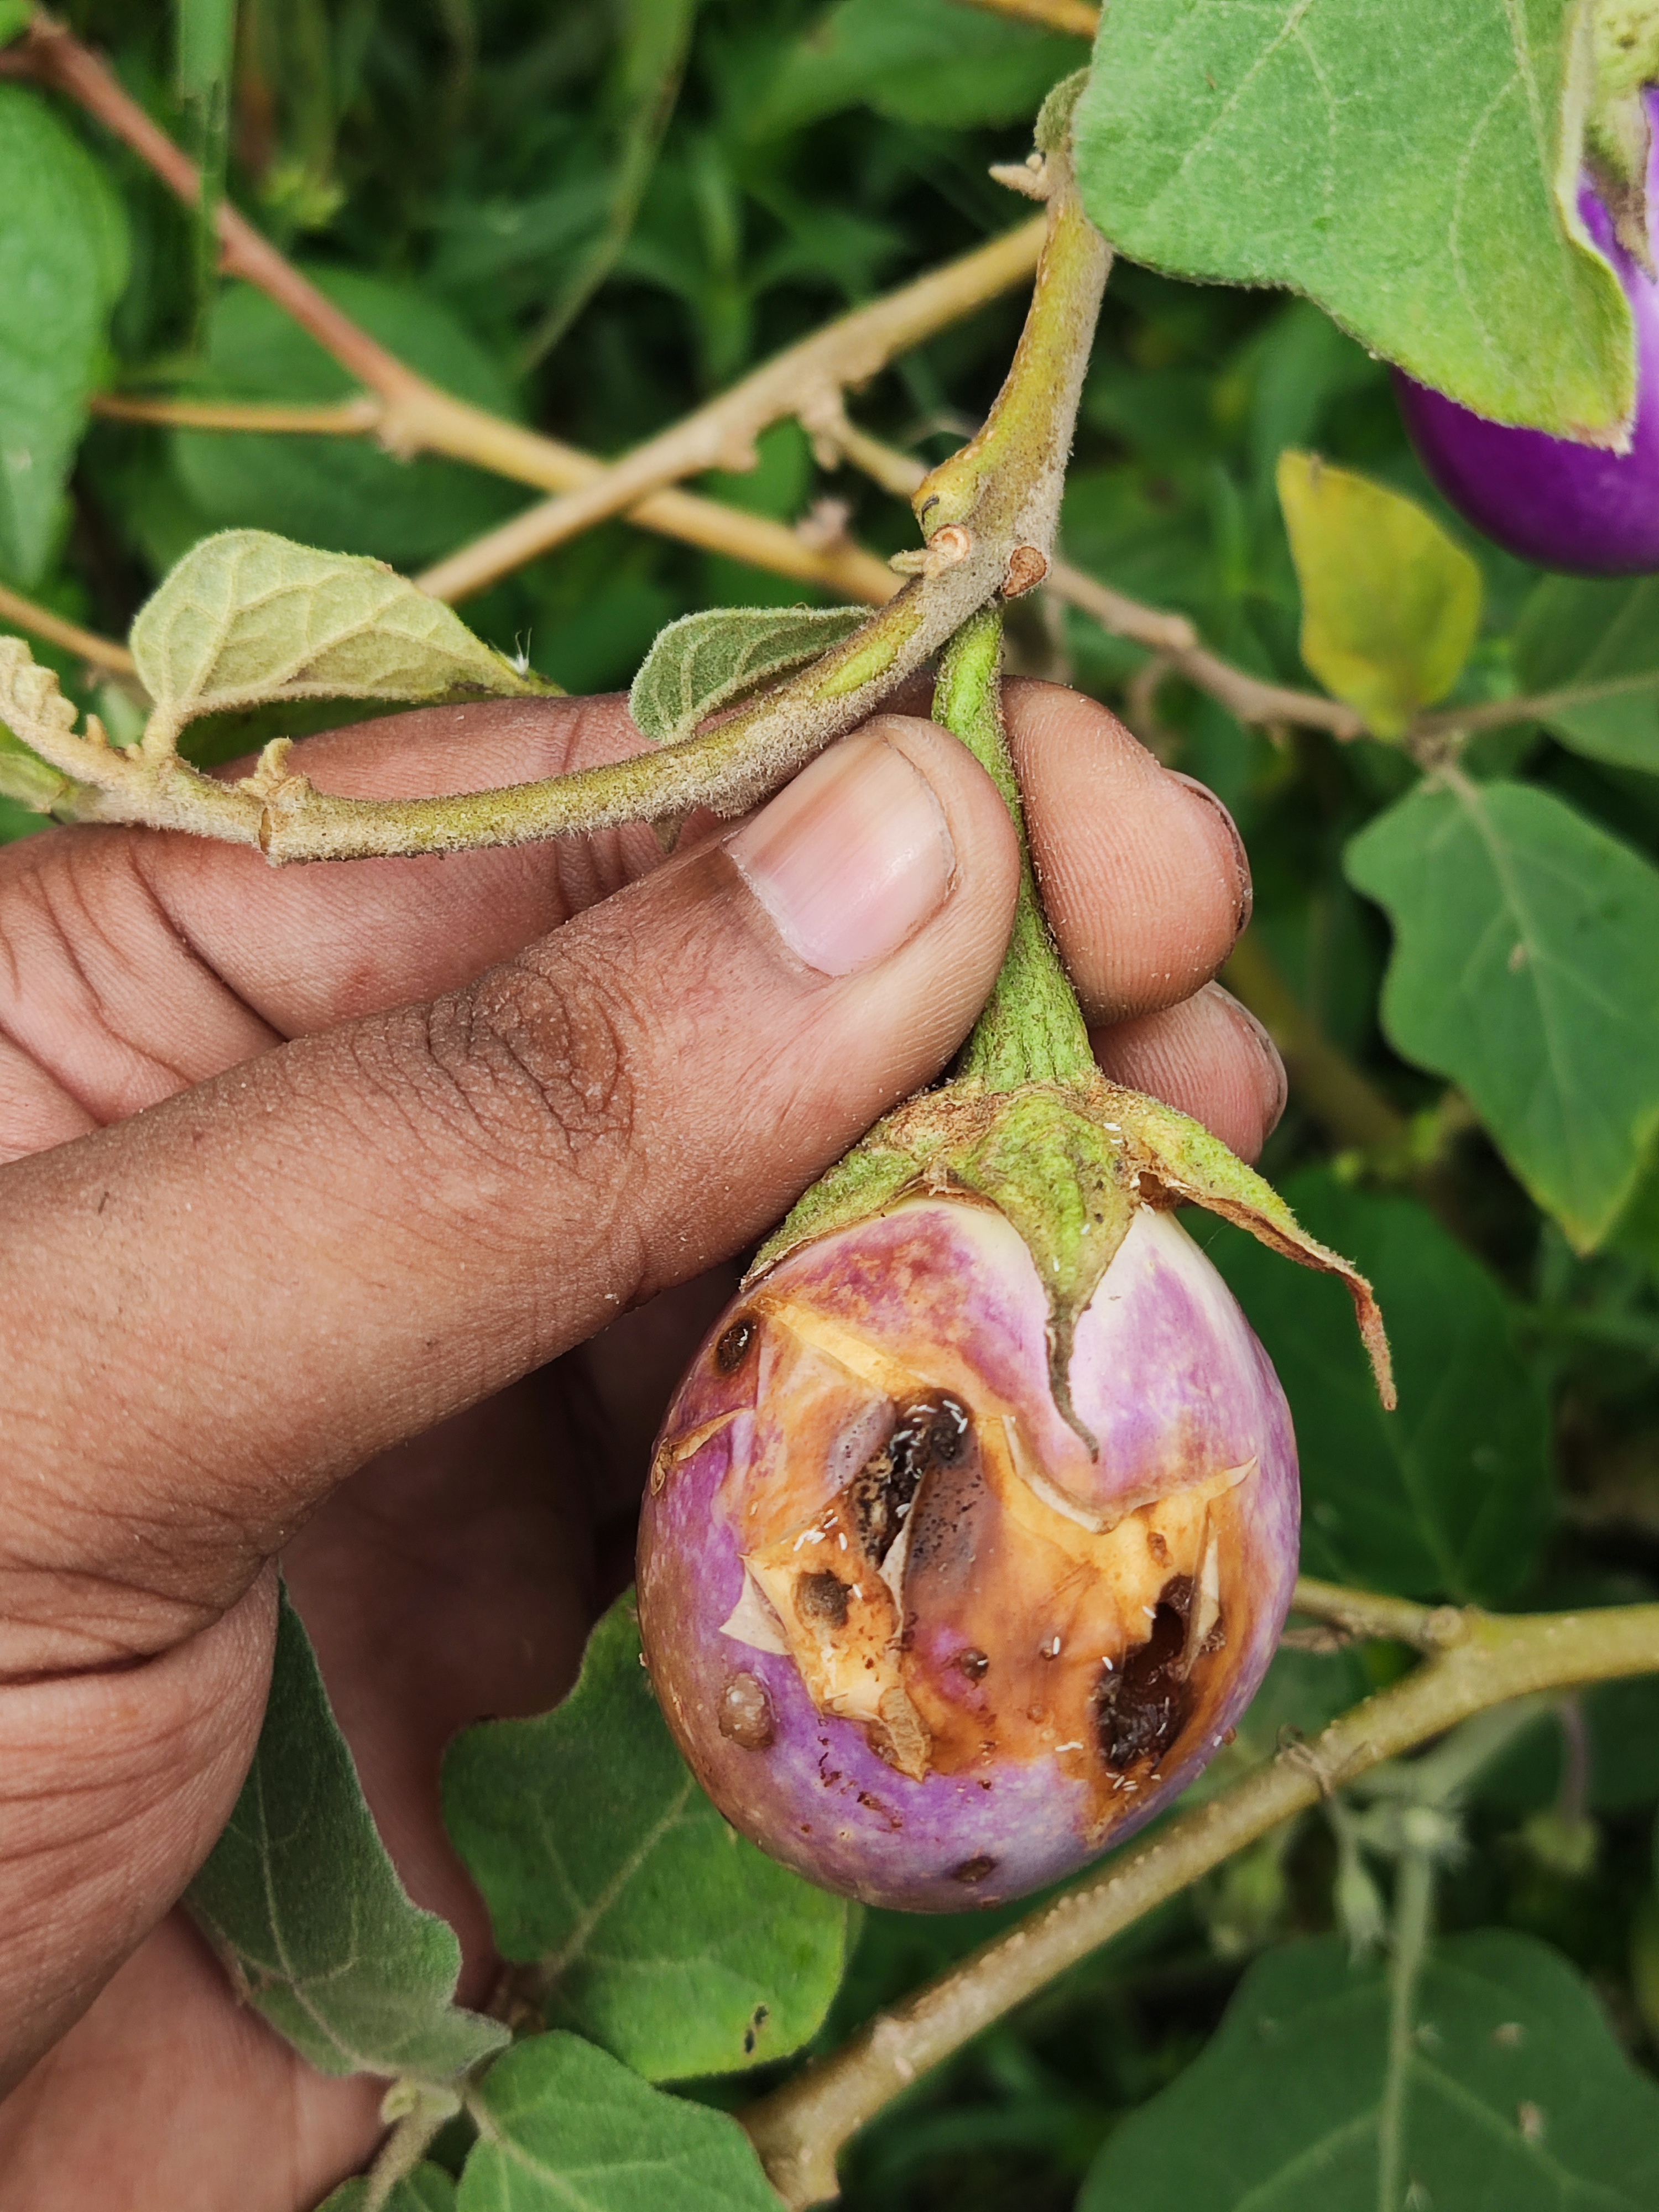
Label: Brinjal Fruit Creaking